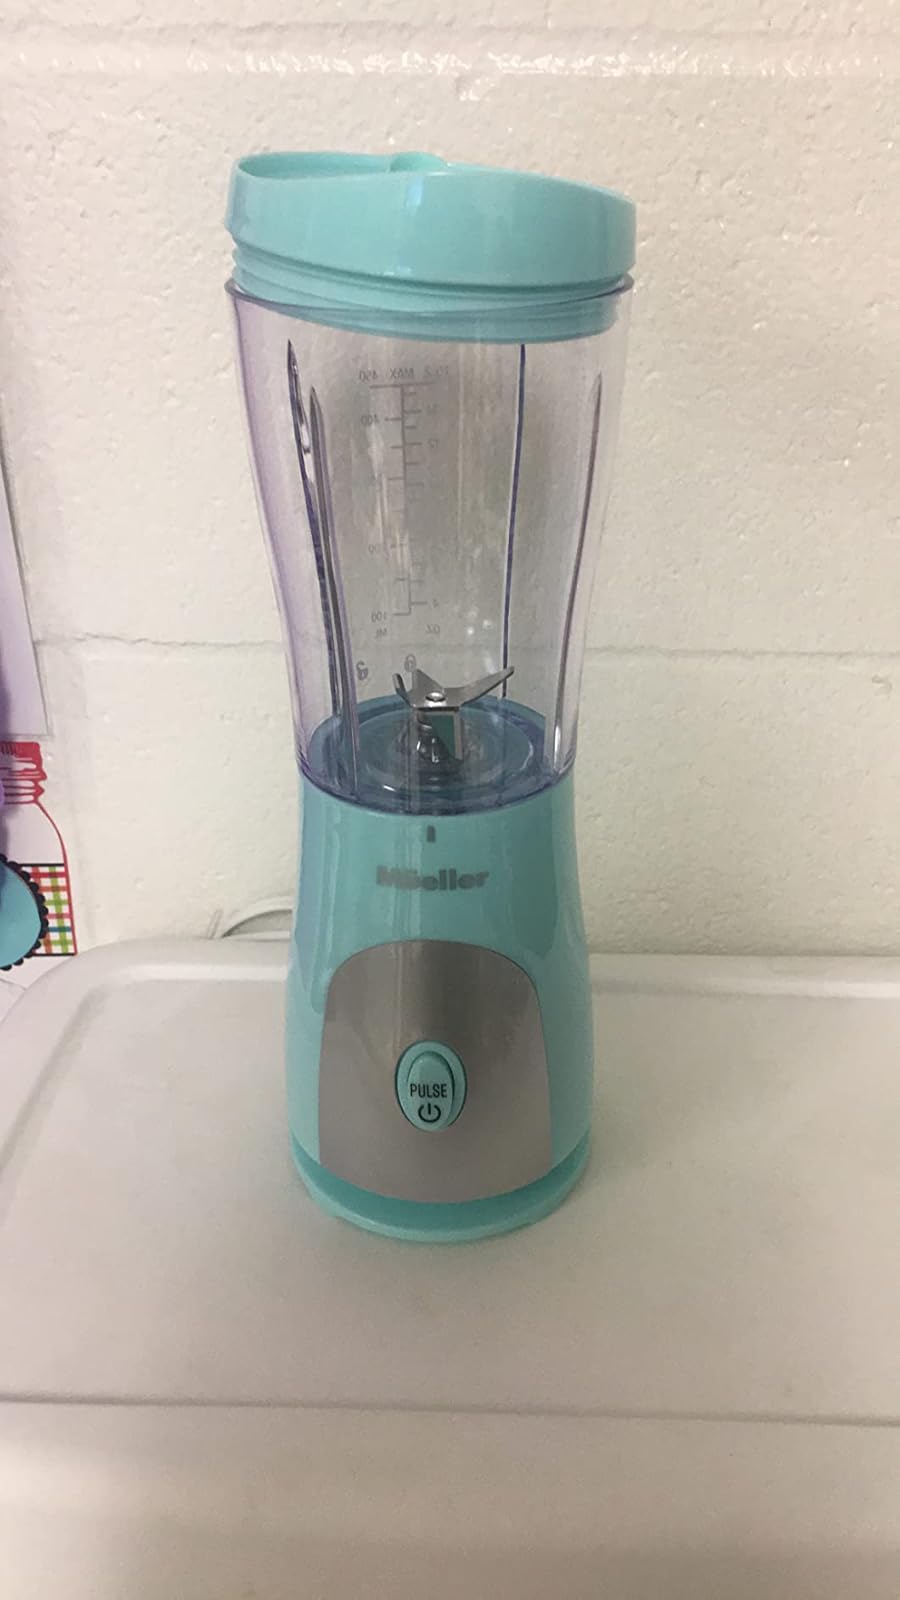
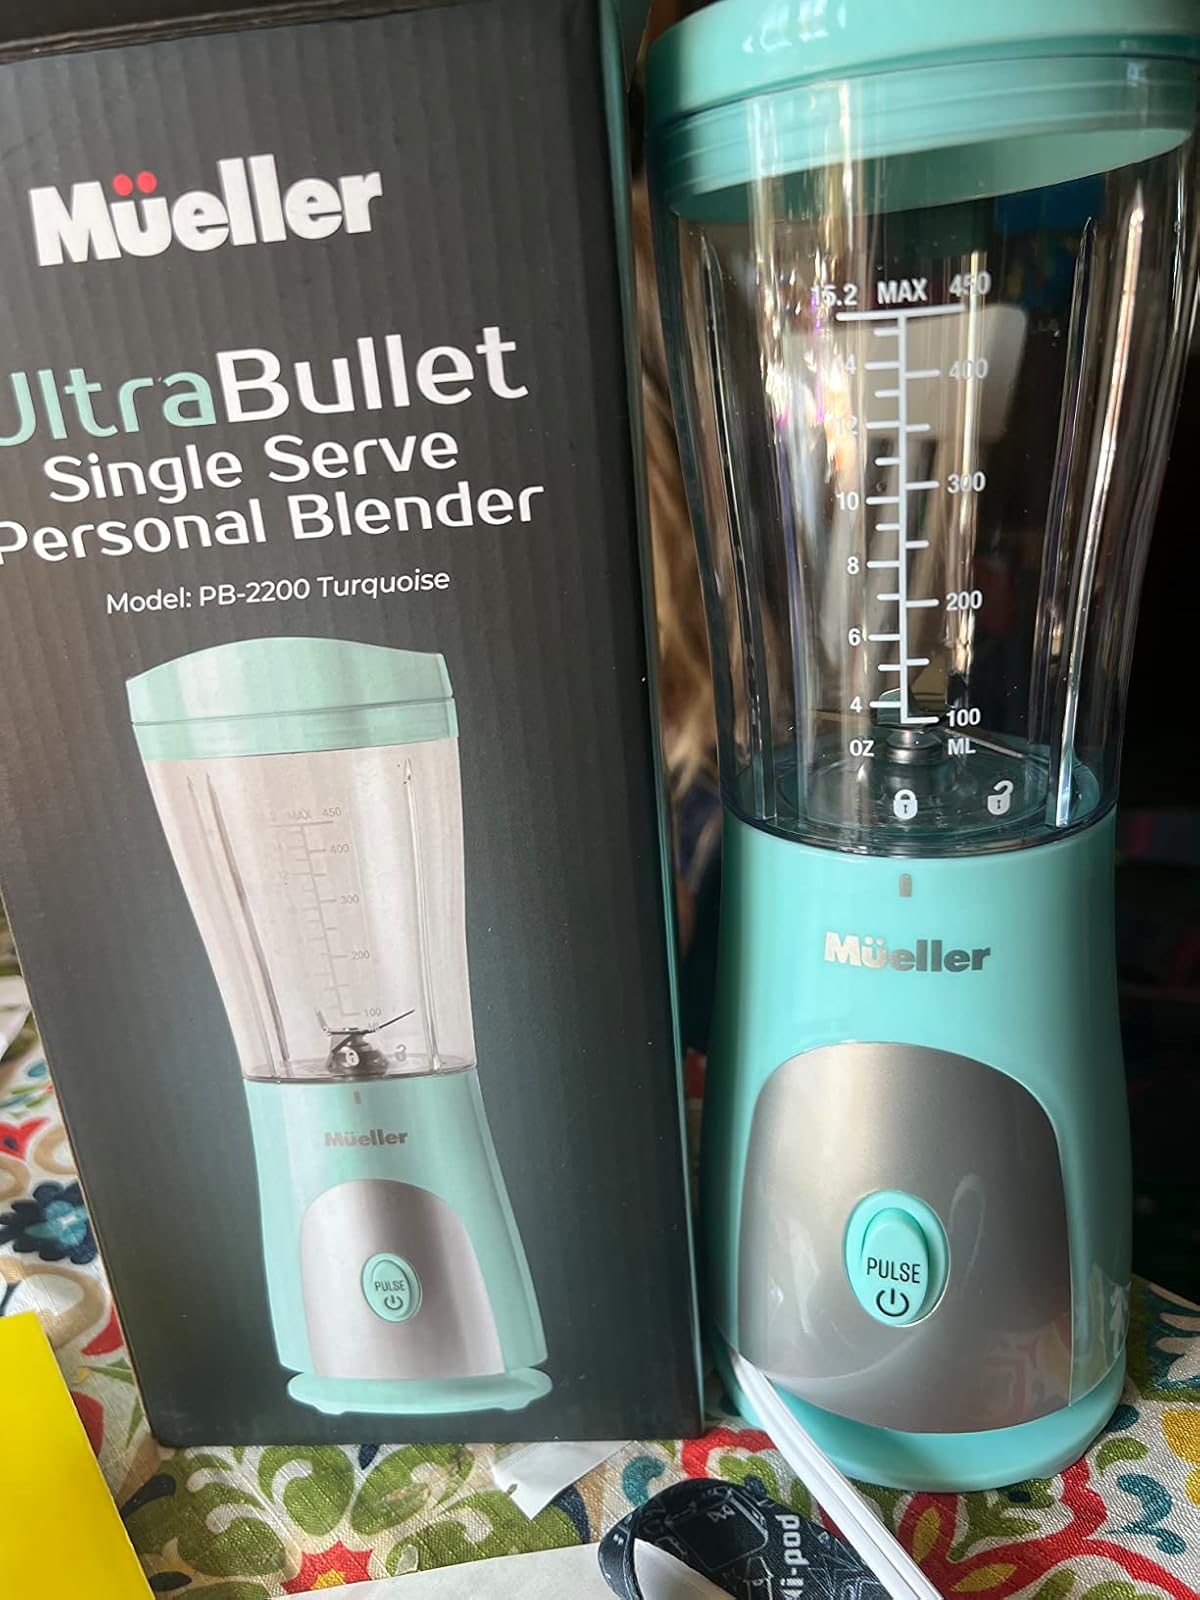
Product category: items_blender
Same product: yes